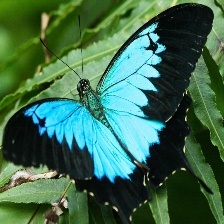
Species: ULYSES